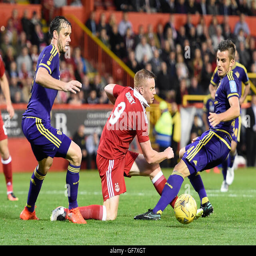
football player wins the ball in the build up to american football player equalizing goal